Diplomacy in the ancient Near East

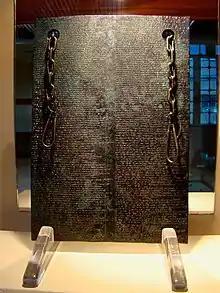
Bronze tablet on which is inscribed the peace treaty between the Hittite king Tudhaliya IV and Kurunta of Tarhuntassa, 13th century, the only example of a treaty inscribed on a metal tablet which has been found. It was discovered at Hattusa.

In order to allow the existence of proper relations between kings, without interpretive bias, written diplomatic tablets were required, of which many examples have been found at numerous archaeological sites. These messages were generally written in Babylonian Akkadian, the international language dating from the beginning of the 2nd millennium B.C.E., and begin in a very simple manner, with an introductory address naming the sender and the recipient (according to the common Akkadian formula "ana" X "qibī"-"ma umma" Y-"ma": "to X say: ... thus spoke Y". During the second half of the 2nd millennium, these diplomatic messages contained very elaborate greetings, in which a great king would wish the happiness and prosperity of one of his peers and his house, or if he was a vassal, would reiterate the extent to which he submitted to him (for example, following the formula "I prostrate myself at your feet seven times and seven times more").